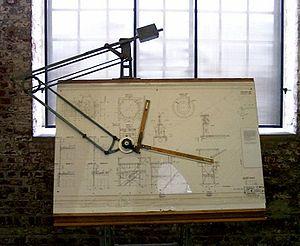
Le dessin technique - dit aussi dessin industriel - est un langage graphique figuratif pour la représentation, la communication technique, la conception et l'analyse systémique de produits mécaniques, électroniques ou mécatroniques.
Une planche à dessin est une planche de bois ou de contreplaqué de dimensions variables, rigoureusement rectangulaire, sur laquelle on fixe une feuille de papier afin d'y faire un dessin technique ou artistique.